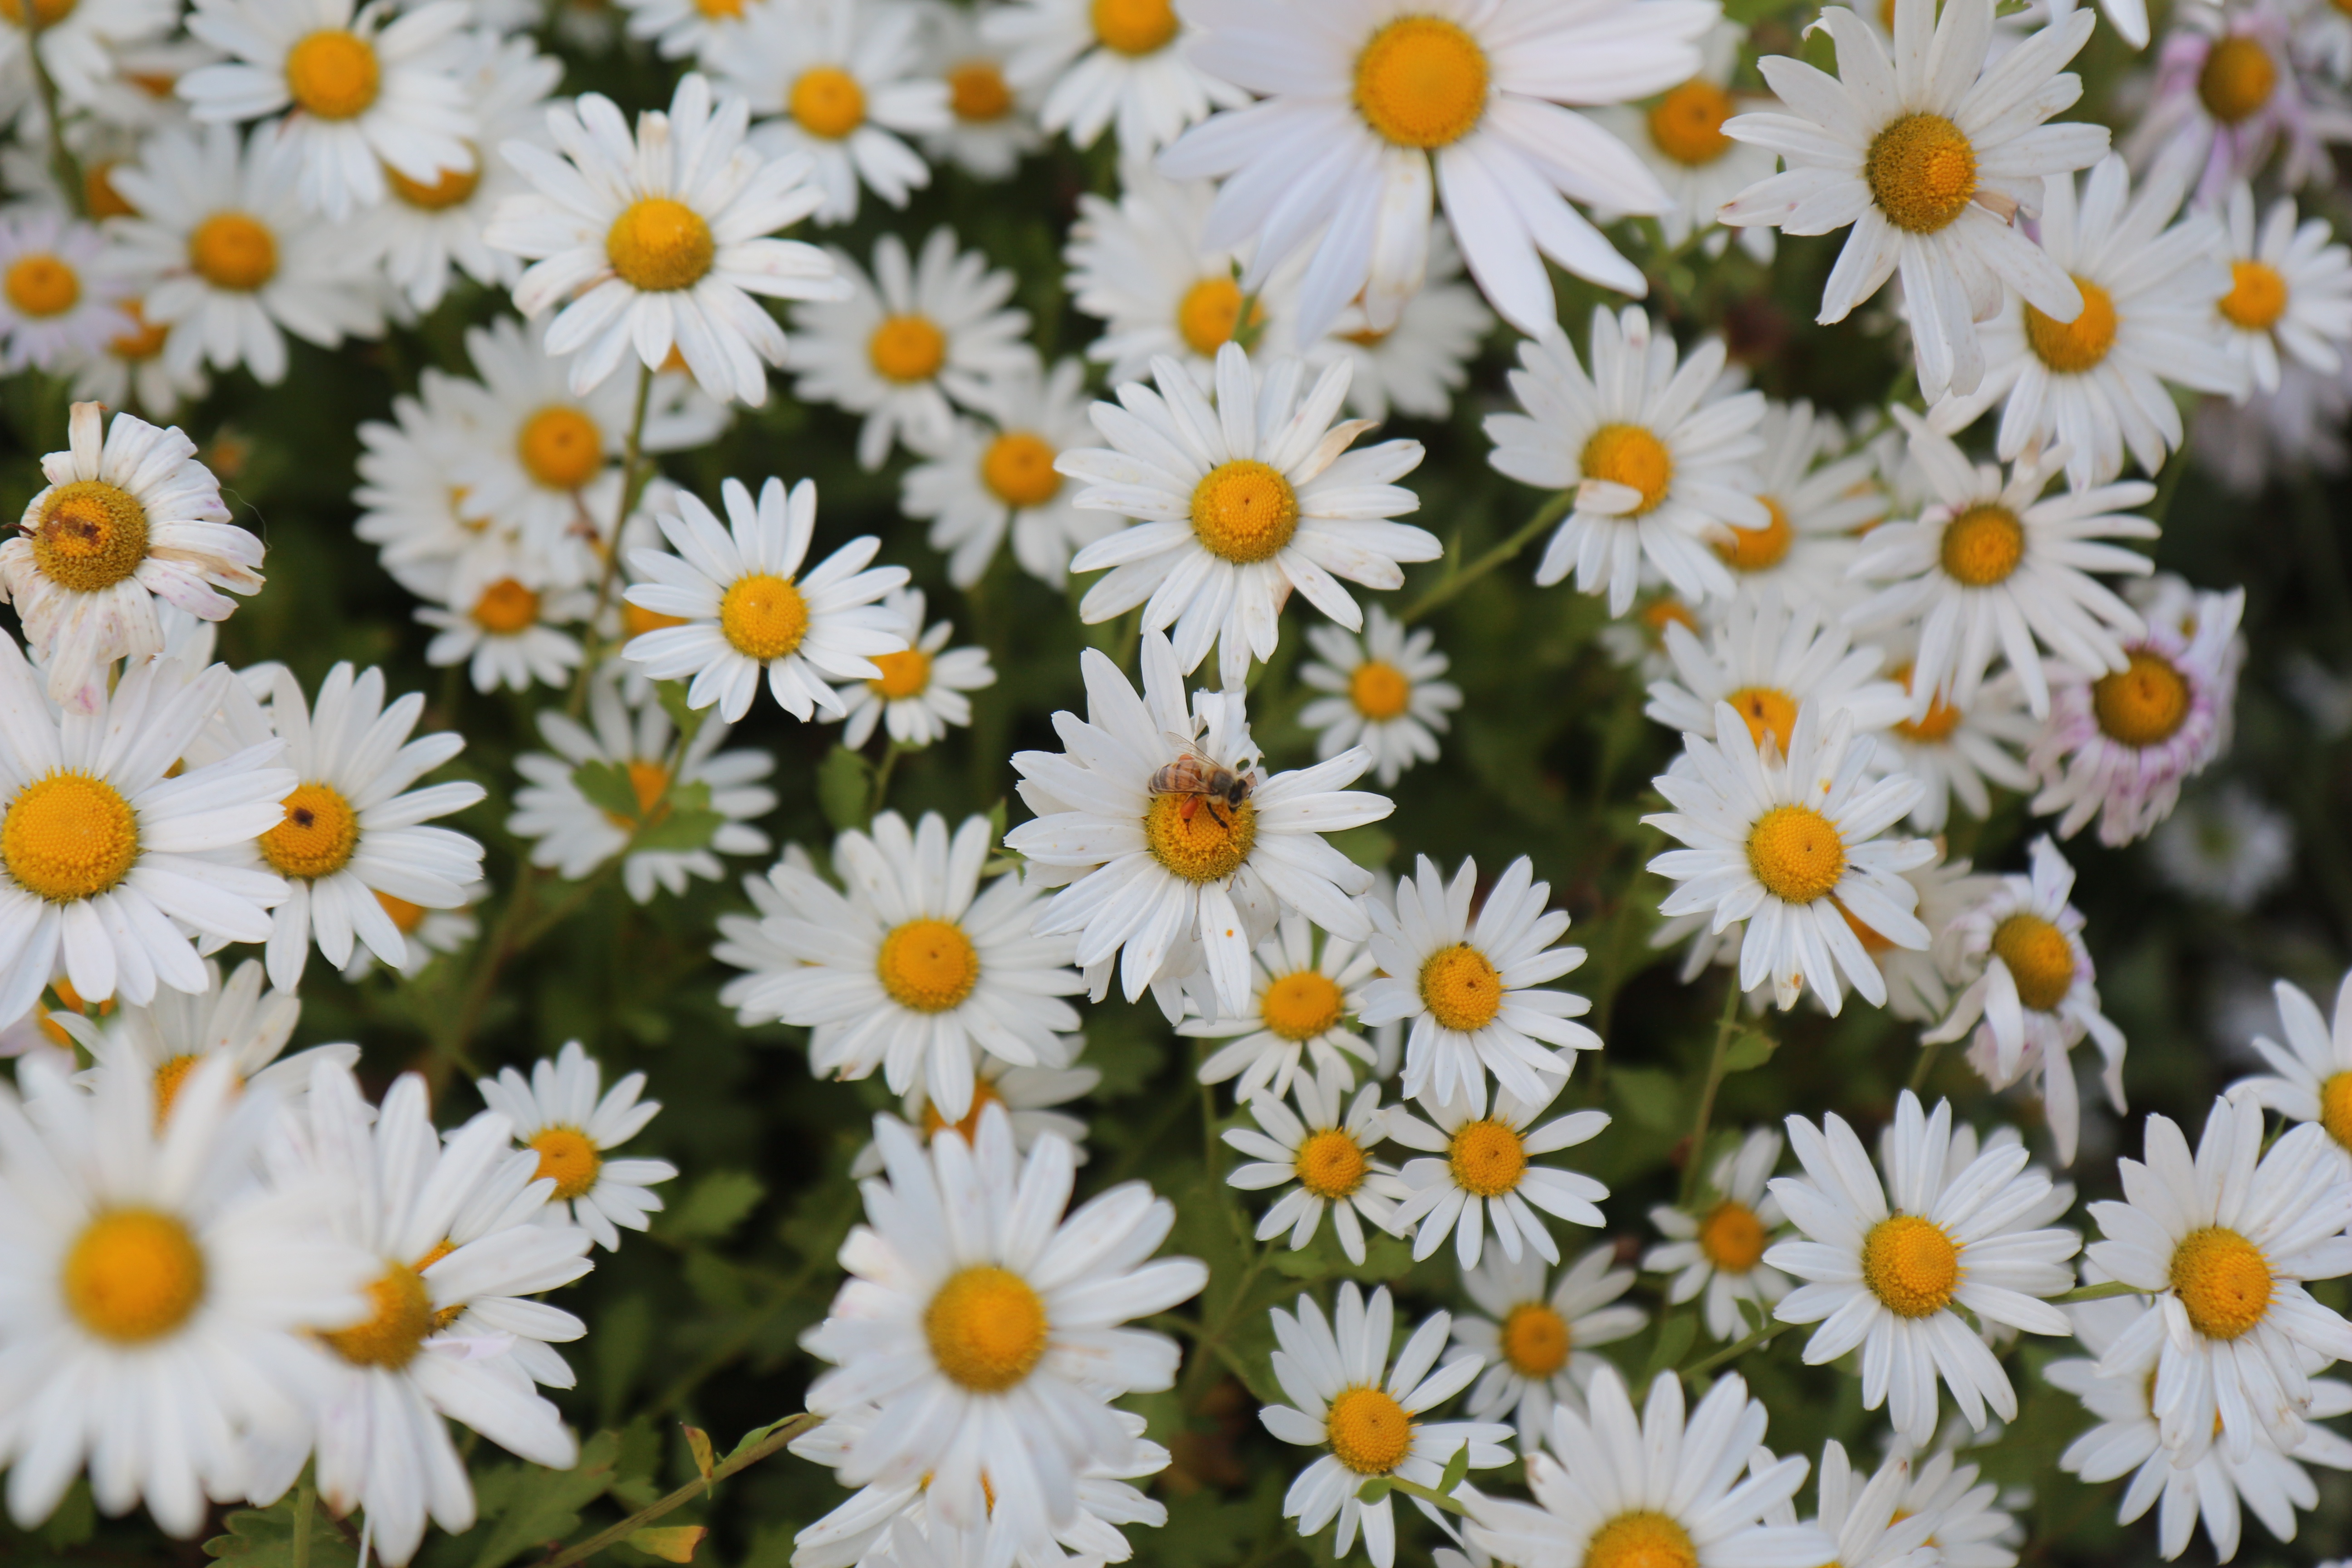
nature, plant, flower, petal, daisy, herb, autumn, botany, flora, plants, flowers, flowering plant, daisy family, oxeye daisy, annual plant, land plant, chamaemelum nobile, marguerite daisy, tanacetum parthenium, chrysanths, gujeolcho